Gustave W. Drach

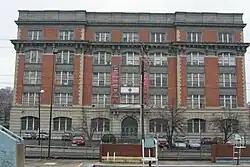
The 1910 iteration of Woodward High School, designed by Drach. Drach was a graduate of an earlier version of the school

Drach was born in Cincinnati on November 26, 1861. He attended an early iteration of Cincinnati's Woodward High School, graduating in 1879. He also attended the Ohio Mechanics Institute (OMI). In 1880, he received a bronze medal from OMI's architectural department, which was its highest honor. In 1883, he graduated from the School of Architecture at the Massachusetts Institute of Technology (MIT), becoming one of the first Cincinnatians to attend MIT's architecture school.